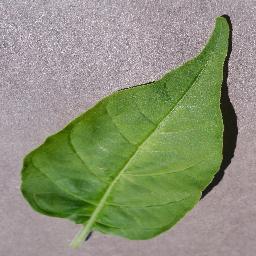
Label: Pepper,_bell___healthy